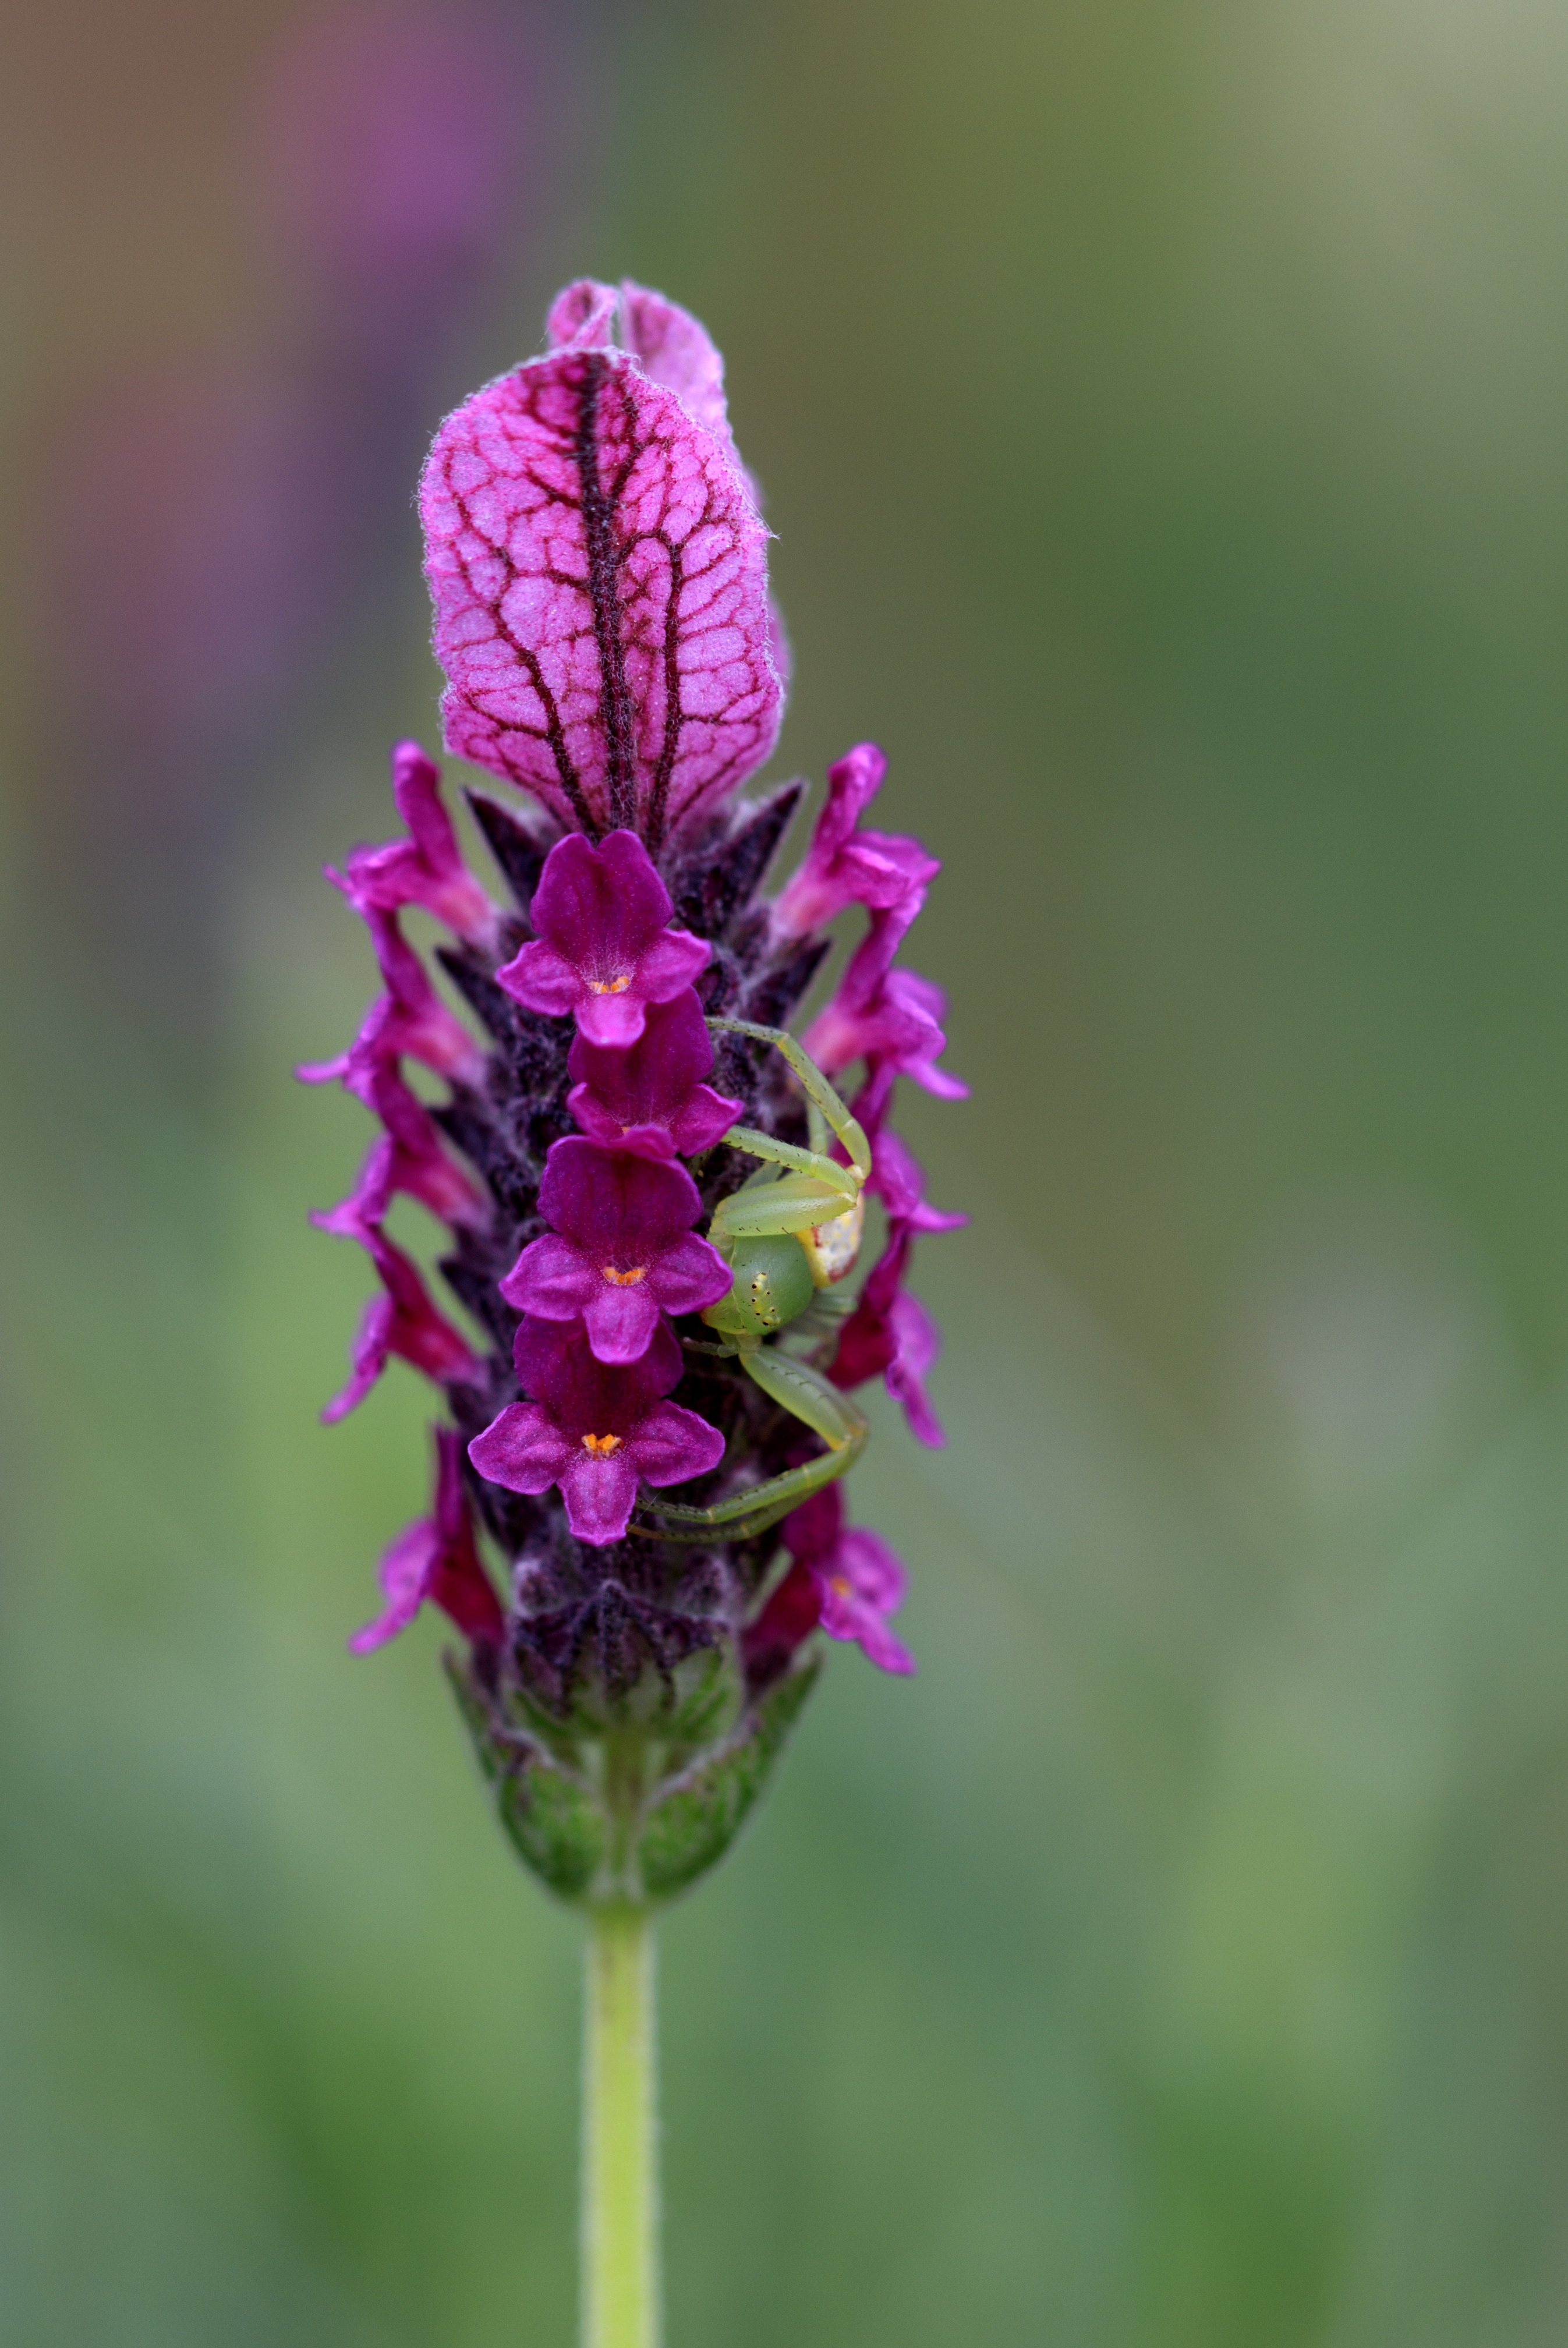
nature, forest, blossom, plant, field, farm, leaf, flower, purple, jump, summer, floral, rural, green, herb, tropical, macro, natural, botany, garden, closeup, medicine, flora, lavender, botanical, wildflower, close up, spider, french, background, wallpaper, beautiful, magnificent, english, scent, fragrance, aromatherapy, nobody, macro photography, herbal, flowering plant, lavendar, plant stem, land plant